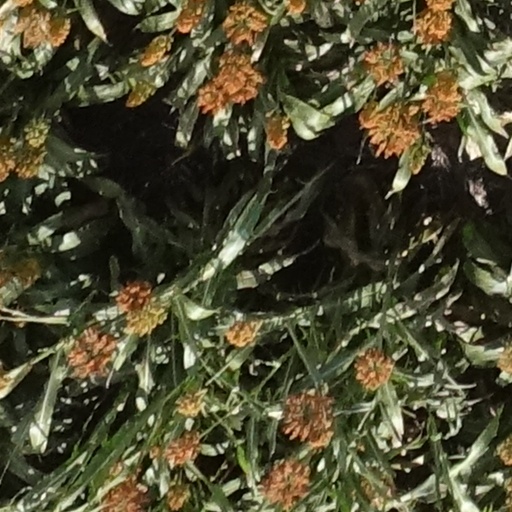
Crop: sorghum